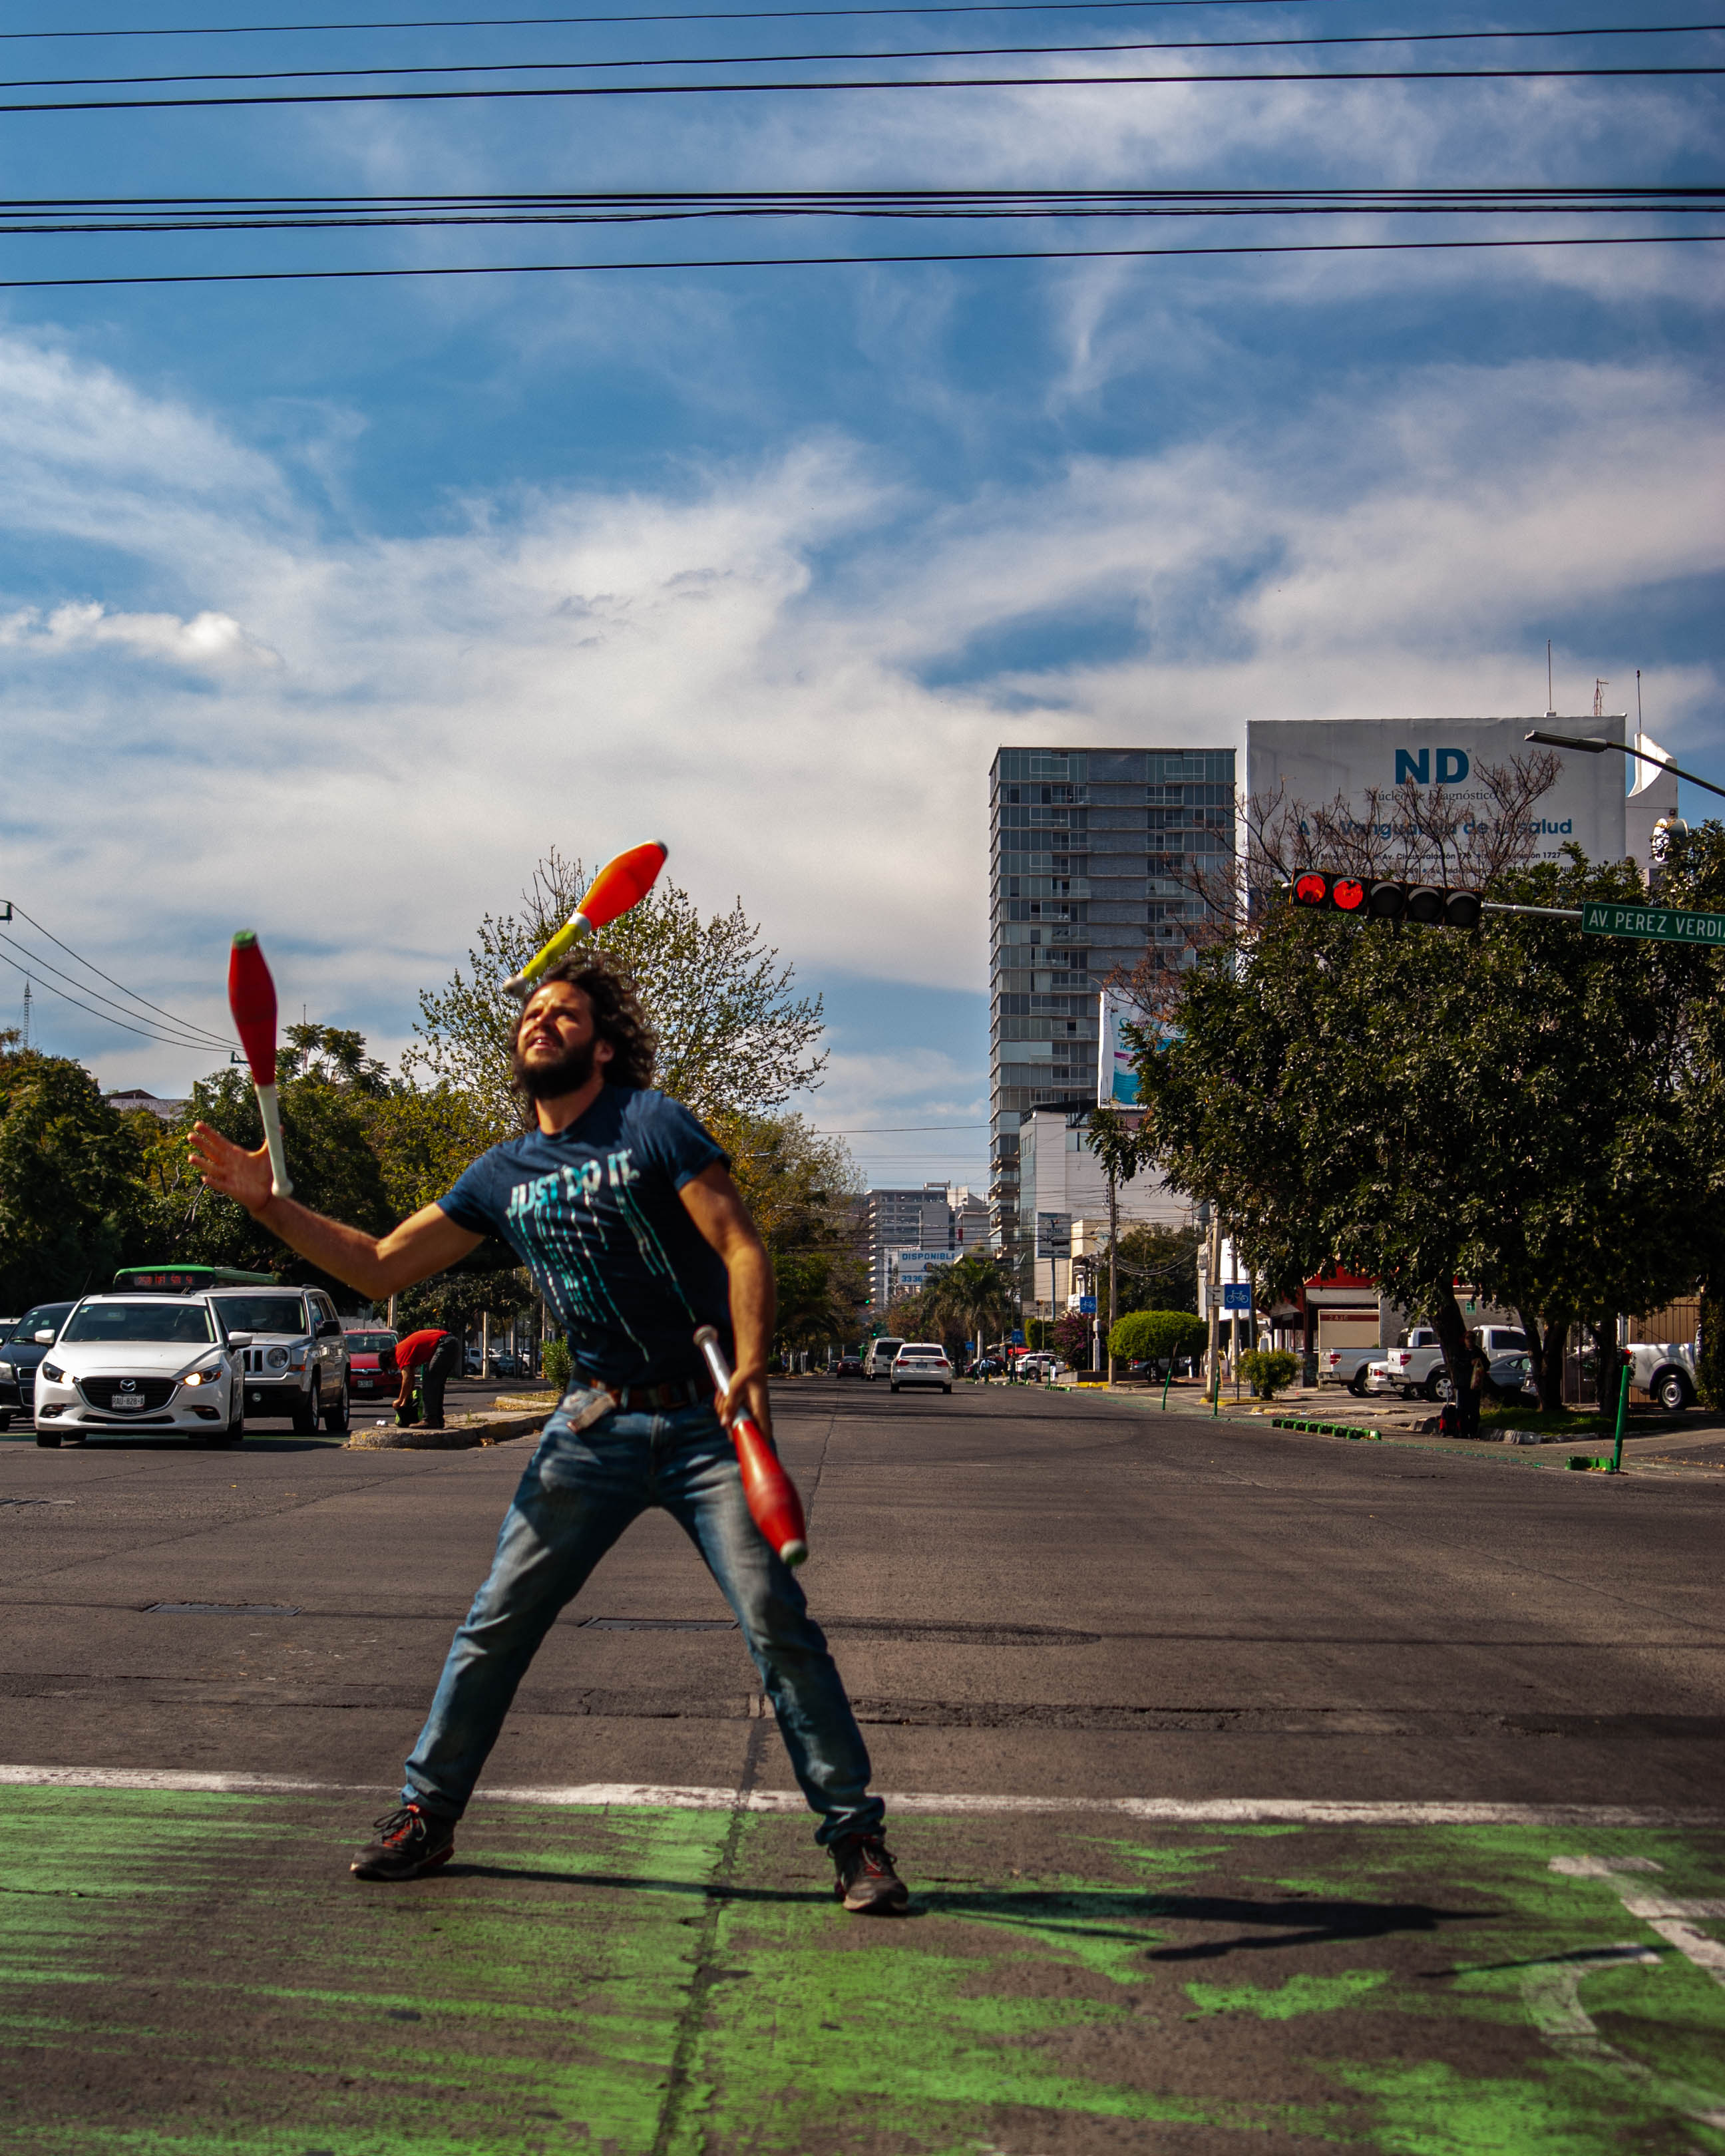
city, street, sky, tree, urban area, public space, infrastructure, road, pedestrian, plant, tourism, cloud, downtown, vacation, vehicle, car